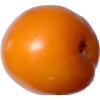
Label: yellow_tomato